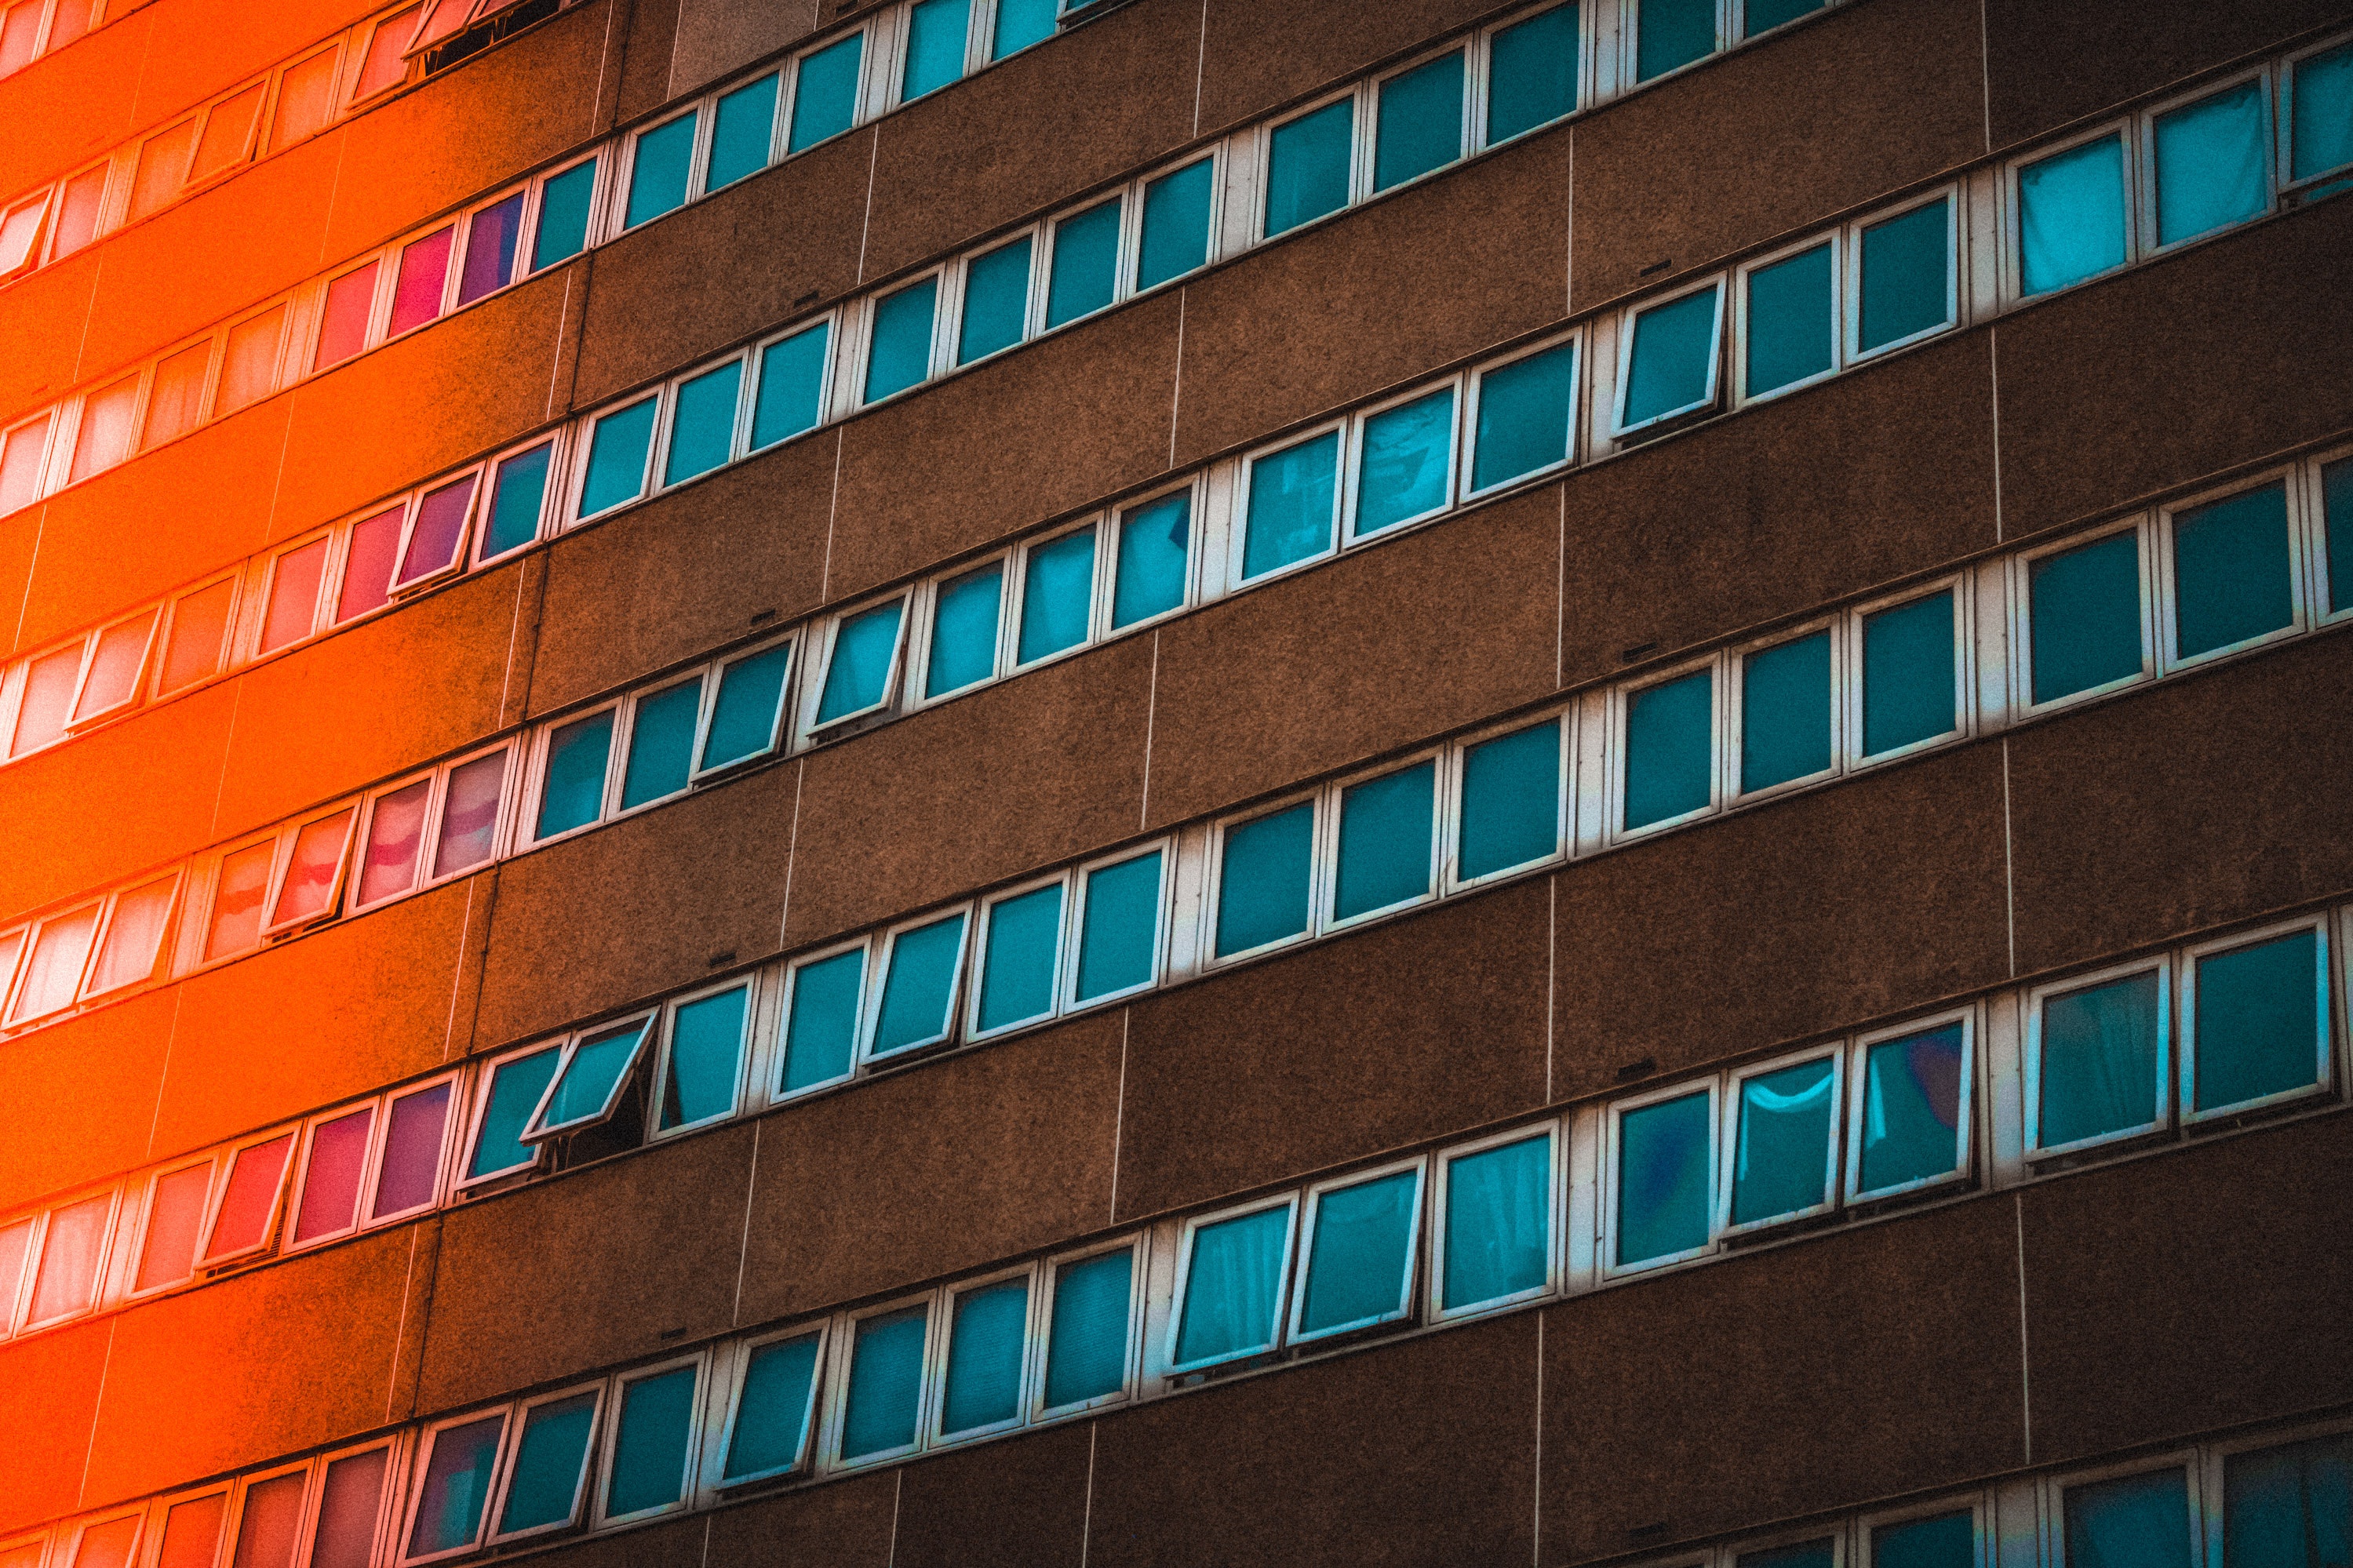
blue, architecture, turquoise, building, daytime, line, facade, urban area, orange, pattern, wall, commercial building, design, Material property, metropolitan area, Tints and shades, apartment, tower block, symmetry, city, window, corporate headquarters, Colorfulness, parallel, glass, metal, headquarters, mixed use, condominium